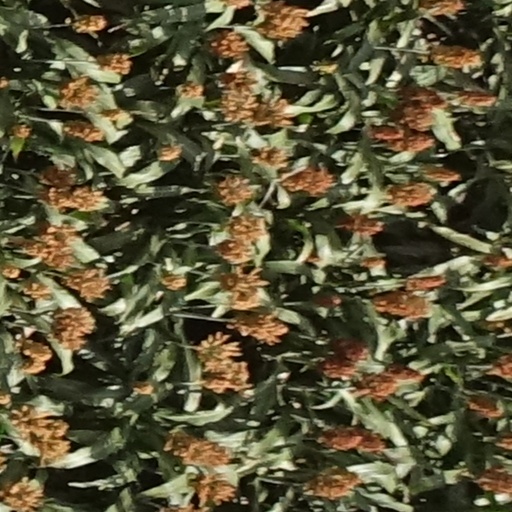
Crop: sorghum